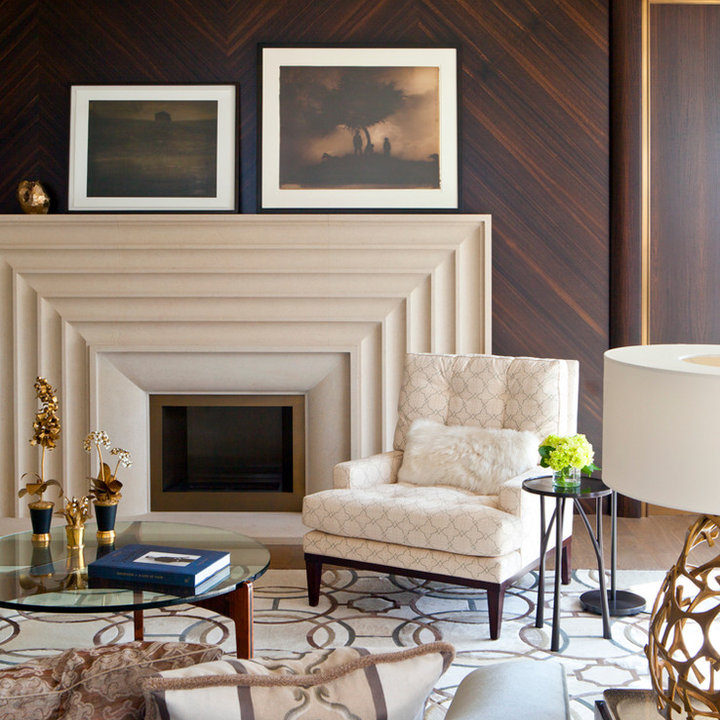
Style: ArtDeco